Karen J. Williams

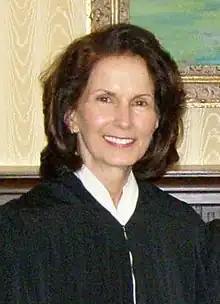
Williams in 2008

Karen Johnson Williams (August 4, 1951 – November 2, 2013) was a United States circuit judge of the United States Court of Appeals for the Fourth Circuit, appointed in 1992 and served as its Chief Judge from 2007 until her retirement in 2009. Williams was mentioned as a potential nominee to the United States Supreme Court during the administration of George W. Bush.